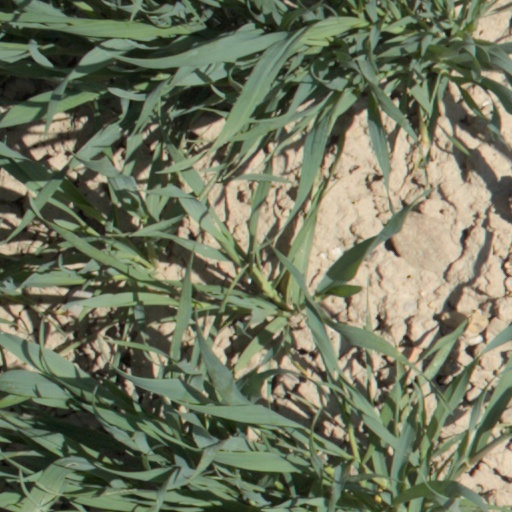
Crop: wheat